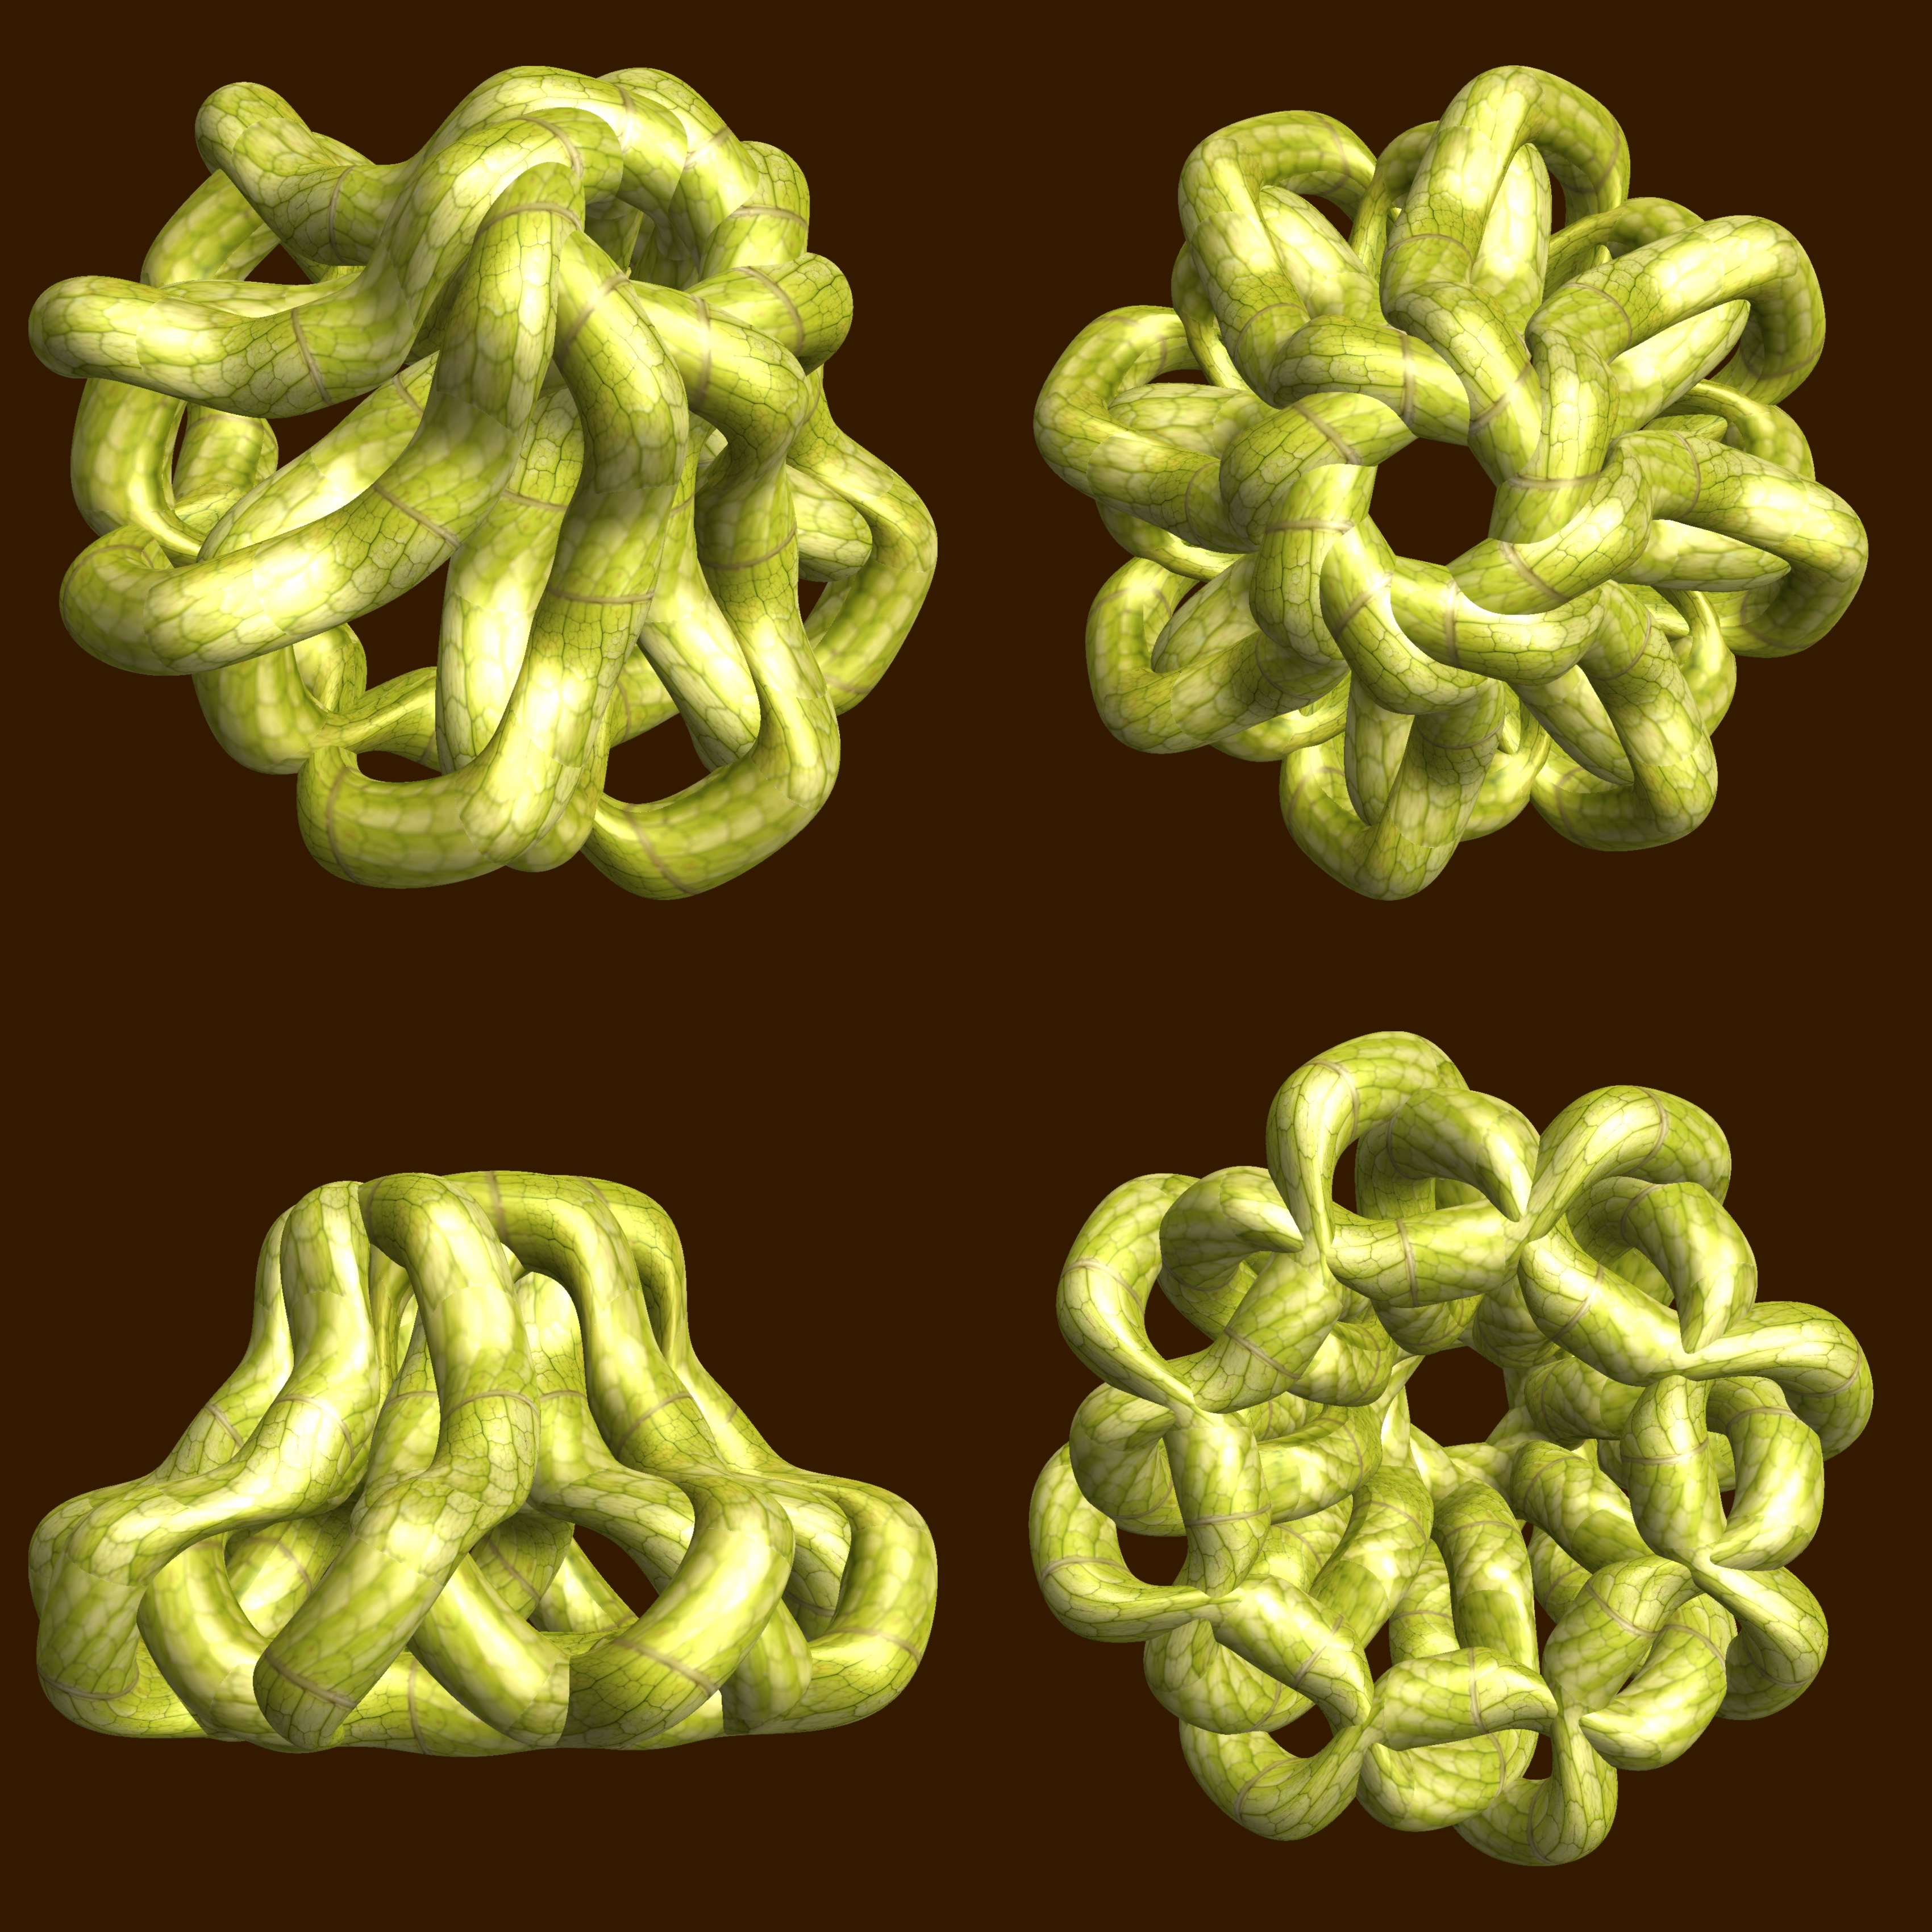
abstract, structure, texture, flower, pattern, green, geometry, yellow, sculpture, design, symmetry, 3d, graphic, shape, torus, mathematica, cg, parametricplot3d, code, program, algorithm, mapping, geometricsculpture